Charles Riley

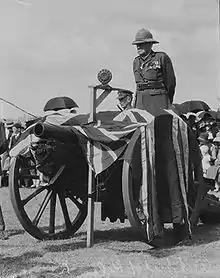
Archbishop Riley addressing a crowd as 'Chaplain-General to the AIF'

Riley arrived in Western Australia on 3 February 1895 and found that the diocese had few clergy, little money, and poor means for organizing religious services for the now rapidly increasing population - due largely to the gold rush. He was young and vigorous and quickly made himself acquainted with large areas of his diocese. It was realised that the diocese must be subdivided, but it was not until 1904 that it was found possible to establish the diocese of Bunbury. Other dioceses were subsequently founded in the north-west and the eastern goldfields, and Riley became archbishop of Perth in 1914. With many difficulties Guildford Grammar School was taken over by the Church and firmly established, but frequently came into conflict with Percy Henn, the school headmaster. He was also noted for his close association with Sir John Winthrop Hackett in working for the establishment of the University of Western Australia. He was senior chaplain of the Australian Military Forces in Western Australia in 1913; he became chaplain-general in the same year. Riley toured the UK, France & Egypt for 3½ months in late 1916 early 1917 enquiring into the administration of each theatre's Chaplain's Dept, returning to Australia in February 1917. He was chancellor of the university from 1916 to 1922 and was also president of the trustees of the public library, museum and art gallery at Perth.